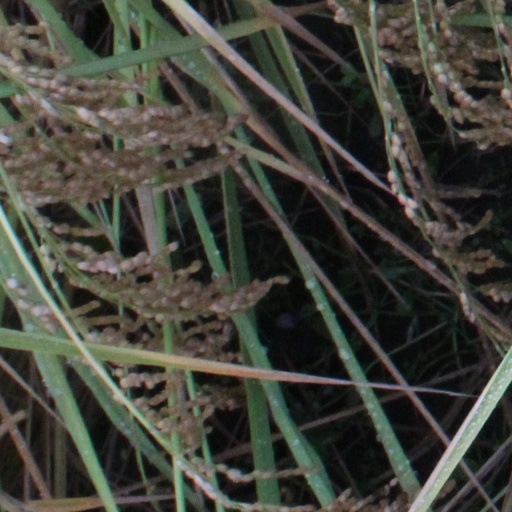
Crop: rice